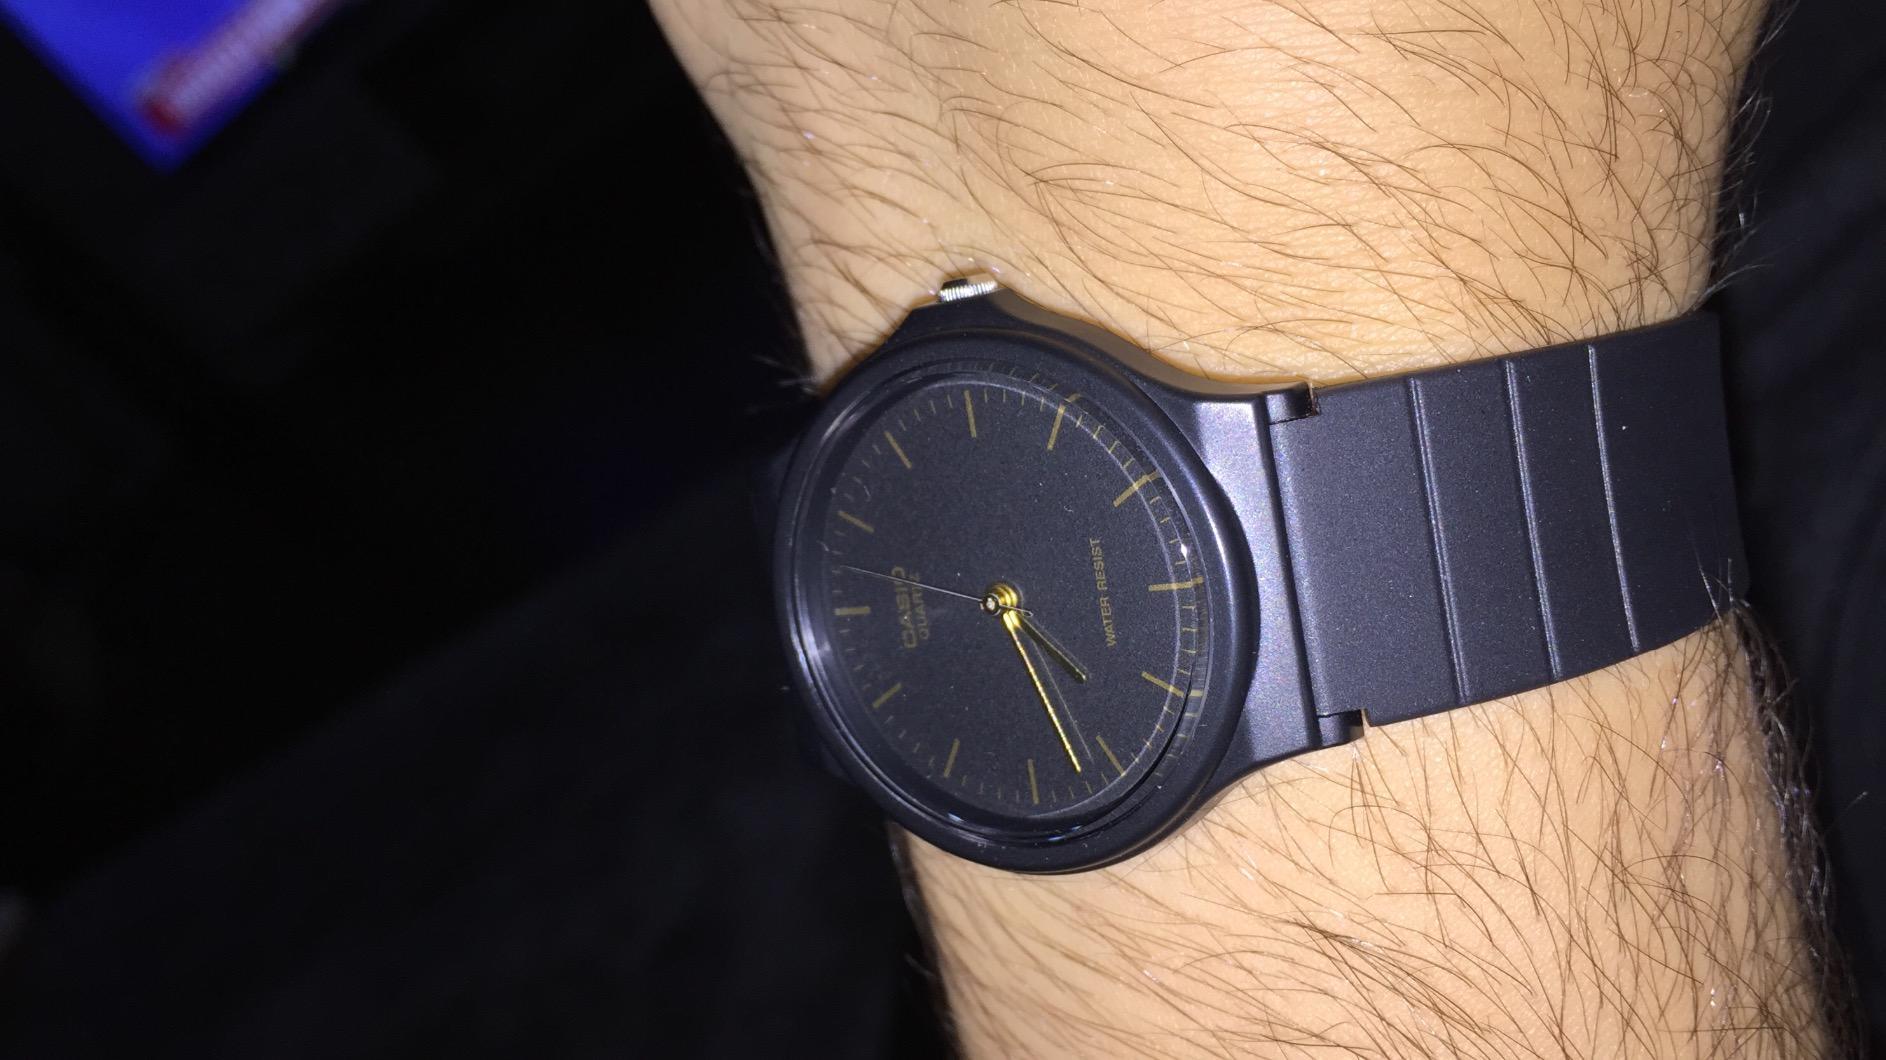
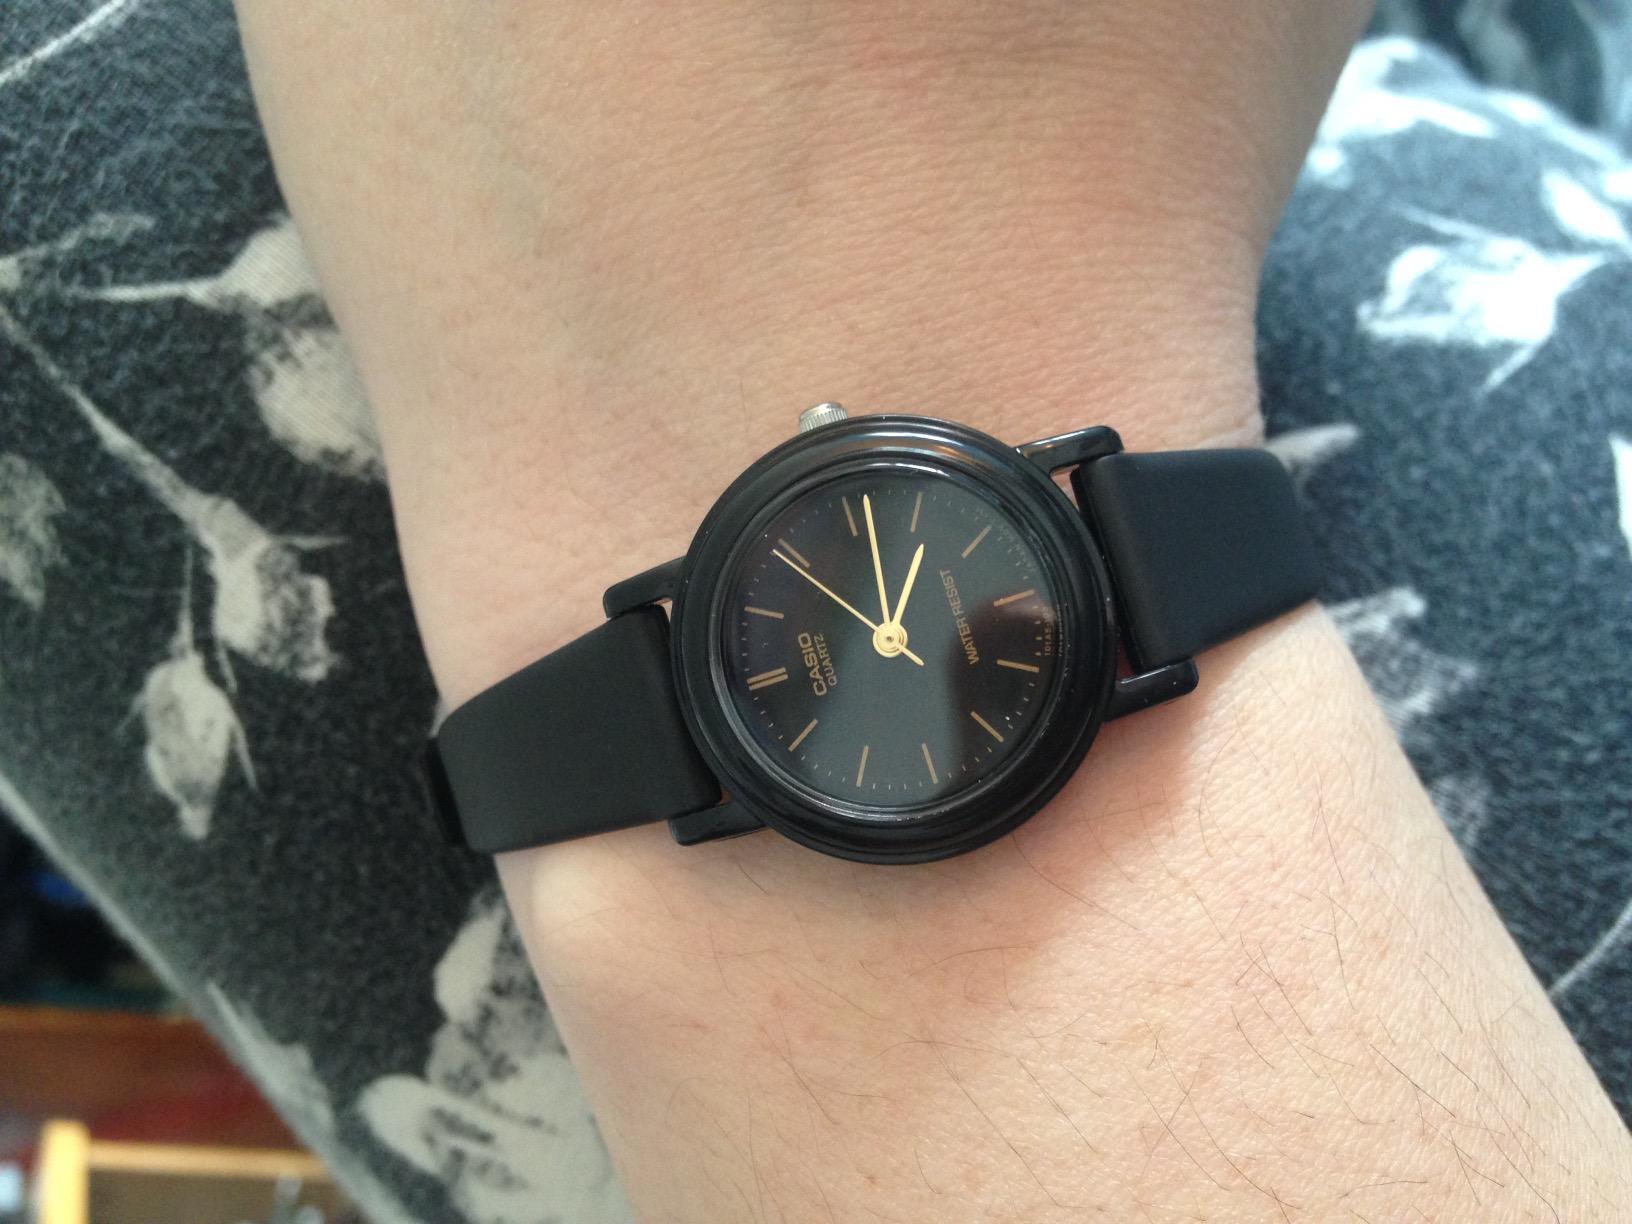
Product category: accessories_watch
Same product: no